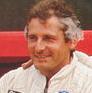
Age: 38